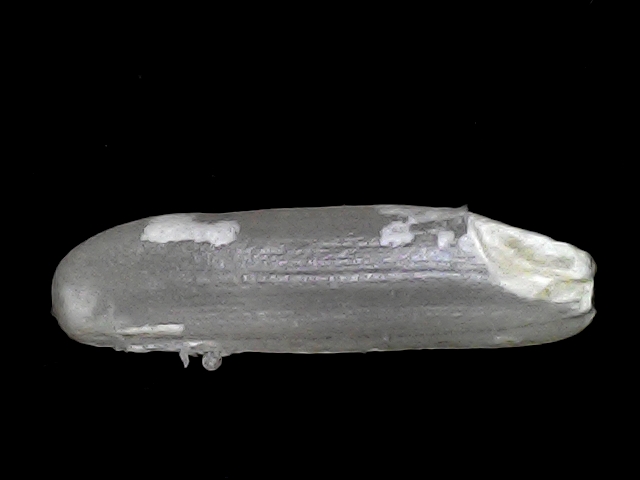
Rice variety: BRRI102